Sharknado: The Video Game

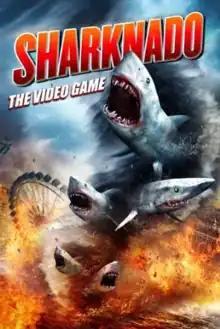

Sharknado: The Video Game is a 2014 endless running video game developed by Other Ocean Interactive and published by Majesco Entertainment. The game is based on the 2014 film "".